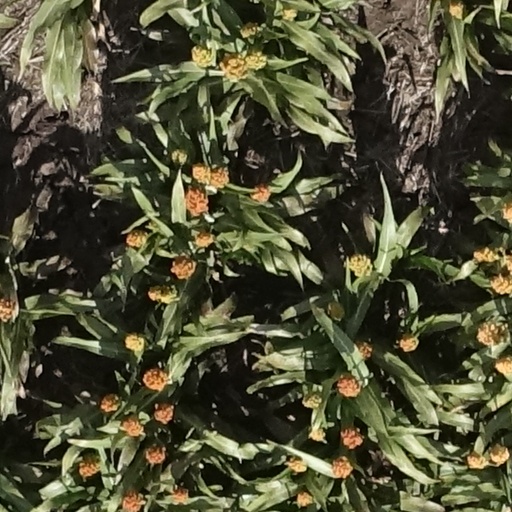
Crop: sorghum